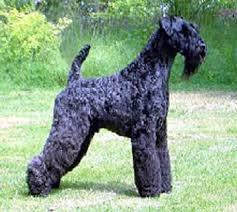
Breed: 229-n000087-Kerry_blue_terrier